Thunbergia gregorii

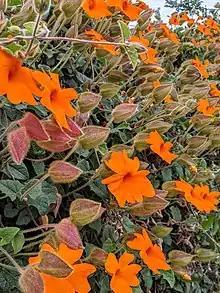
Orange clockvine, flowering in May, in Mountain View, California

Thunbergia gregorii, commonly known as orange clockvine or orange trumpet vine, is a herbaceous perennial climbing plant species in the family Acanthaceae, native to East Africa and sometimes cultivated as an ornamental vine. The bright, pure all-orange flowers distinguish it from the related black-eyed Susan vine ("Thunbergia alata").